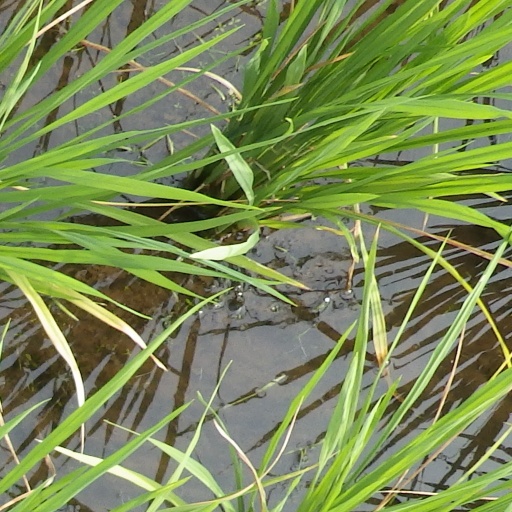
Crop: rice